Golden Vale

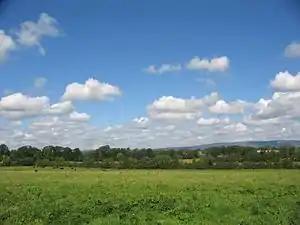
Typical east Limerick landscape of rich, green fields

The Golden Vale is the historic name given to an area of rolling pastureland in the province of Munster in southwestern Ireland. The area covers parts of three counties: Cork, Limerick and Tipperary. Considered the best land in Ireland for dairy farming, the region has been described as the "heart of the Munster dairying country".